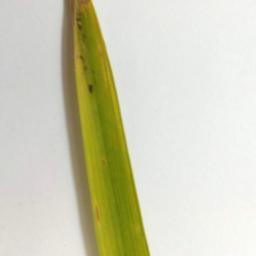
Label: Rice___Brown_Spot